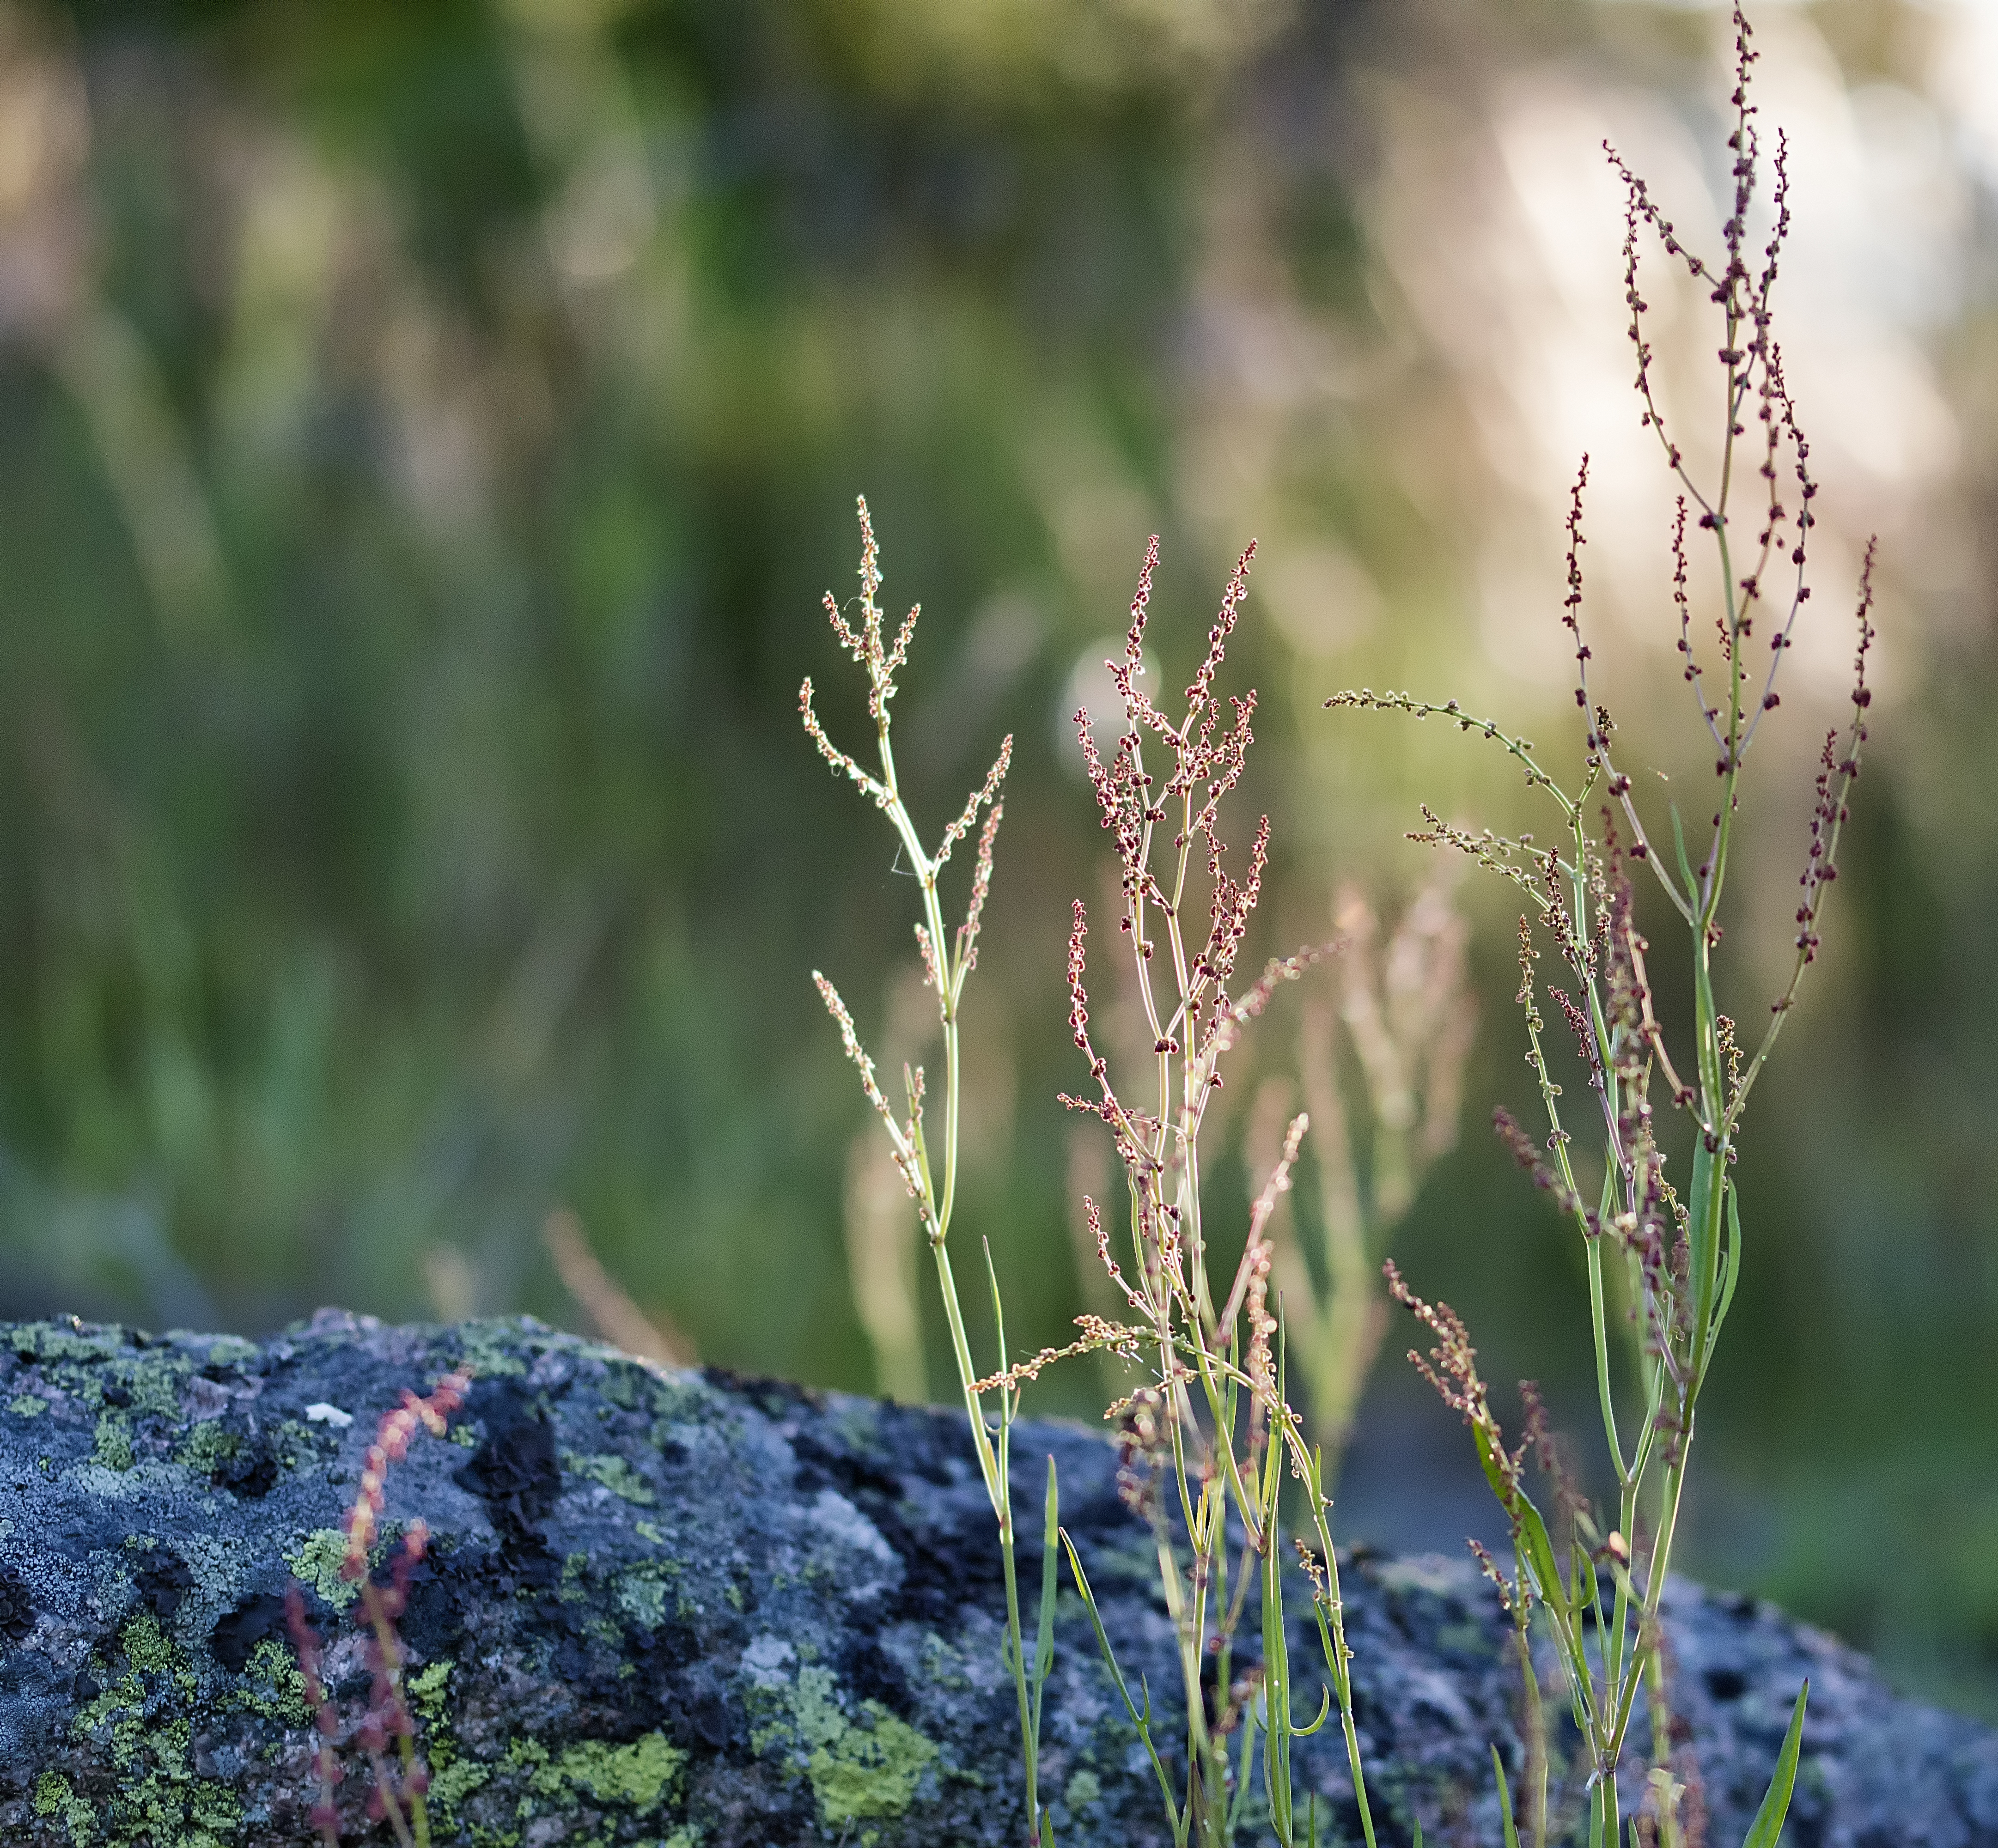
nature, grass, rock, branch, plant, lawn, meadow, prairie, leaf, flower, frost, green, autumn, botany, flora, plants, wildflower, sheeps, finland, helsinki, habitat, sorrel, rumex, acetosella, macro photography, natural environment, grass family, plant stem, land plant